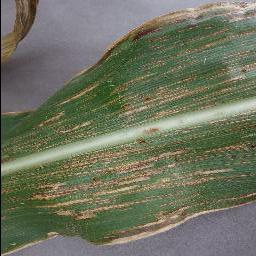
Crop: corn
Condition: (maize)_cercospora_spot_gray_spot